Marginal distribution

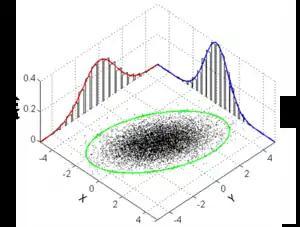
Many samples from a bivariate normal distribution. The marginal distributions are shown in red and blue. The marginal distribution of X is also approximated by creating a histogram of the X coordinates without consideration of the Y coordinates.

For multivariate distributions, formulae similar to those above apply with the symbols "X" and/or "Y" being interpreted as vectors. In particular, each summation or integration would be over all variables except those contained in "X".